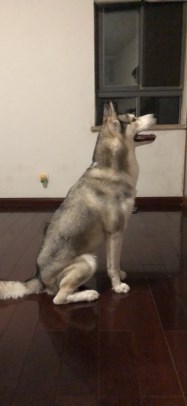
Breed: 1160-n000003-Siberian_husky